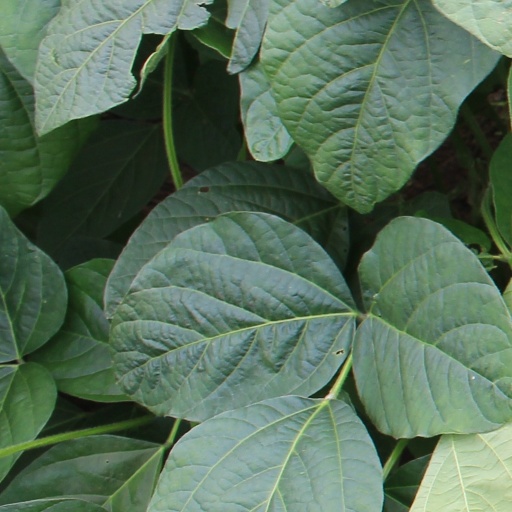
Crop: soybean